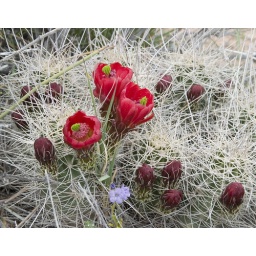
Brilliant red flowers bloom on a cactus in Utah's San Rafael Desert.